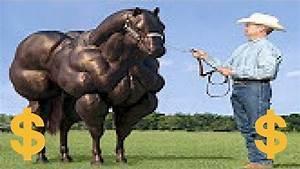
horse